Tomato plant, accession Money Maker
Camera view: horizontal (90 deg, fisheye); turntable rotation: 330 degrees
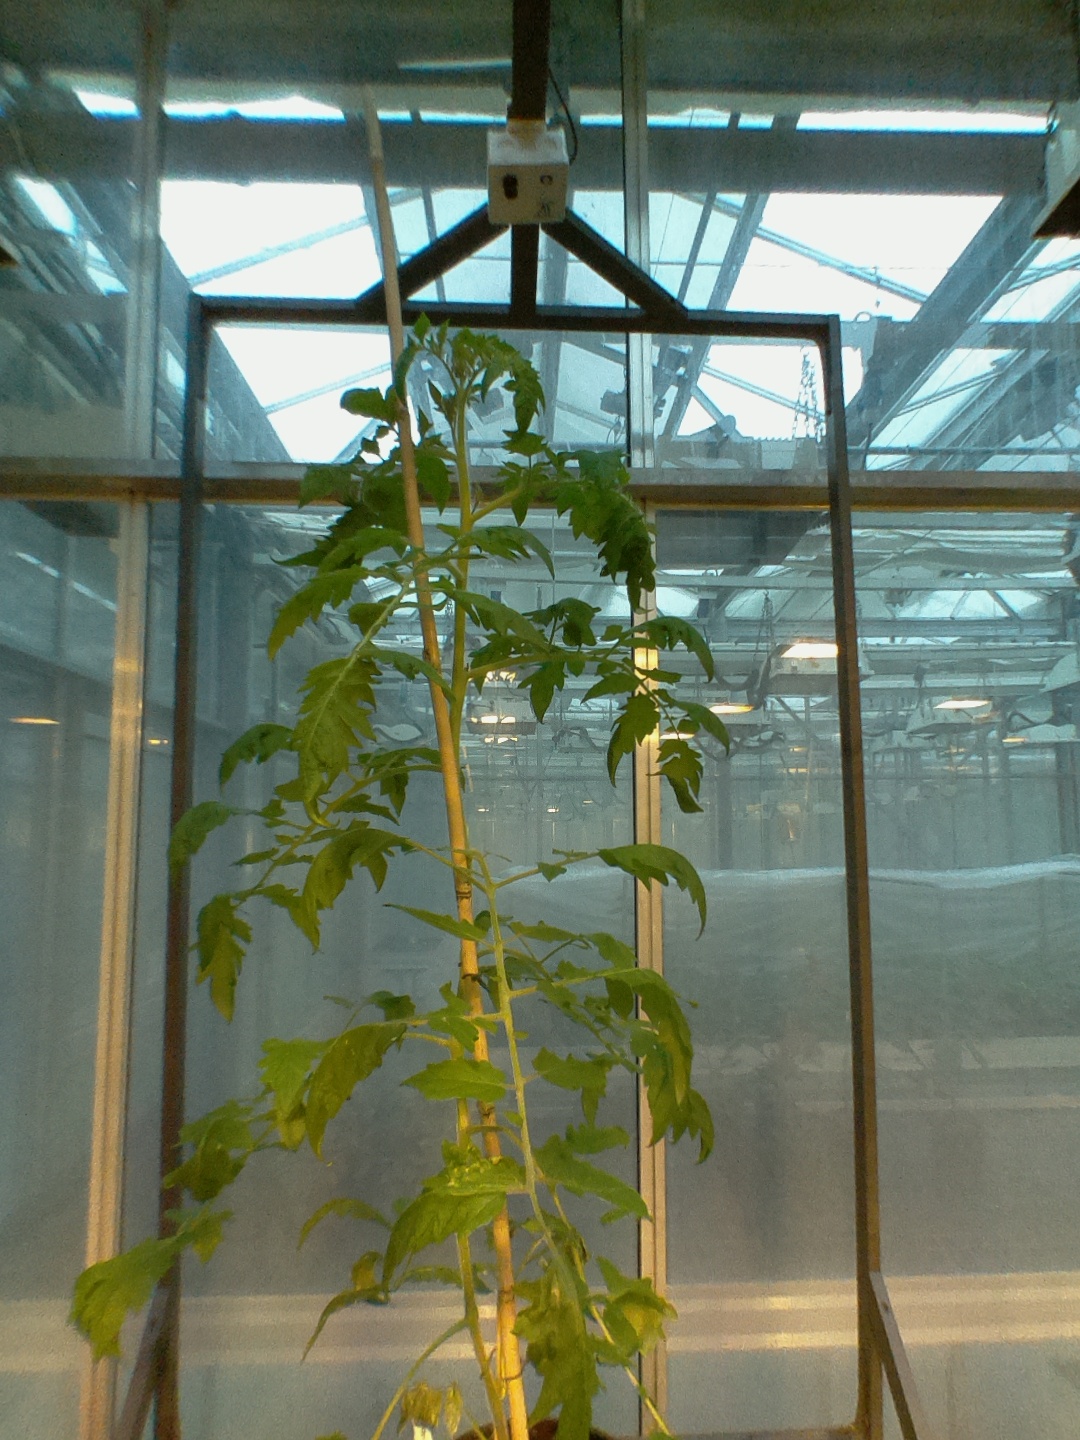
BBCH growth stage 54: 4 inflorescences visible